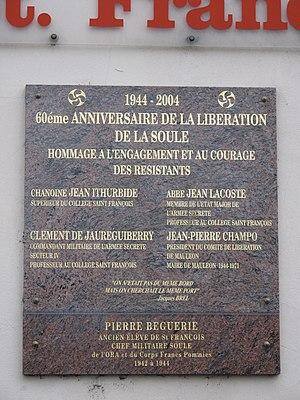
Plaque commémorative de la libération de la Soule sur le mur du collège Saint-François à Mauléon-Licharre, Pyrénées-Atlantiques.
La province de la Soule au Pays basque est habitée depuis au moins 29 000 ans par l’Homo Sapiens et depuis 230 000 ans par des hommes de Néanderthal. Les lieux ont été habités continuellement depuis la dernière glaciation. On y trouve plusieurs témoignages du Néolithique, et une quinzaine de camps protohistoriques. La première relation écrite relative à la Soule, dont les historiens soient certains, date du VIIᵉ siècle.